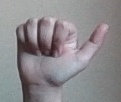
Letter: dhad